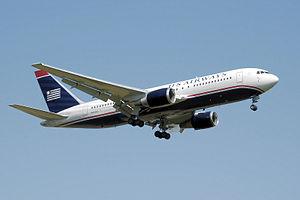
US Airways est une ancienne compagnie aérienne américaine. Elle dessert plus de 92 destinations aux États-Unis, au Mexique, aux Antilles et en Europe, avec 3 400 départs par jour. Fondée en 1939, elle disparaît suite à sa fusion le 16 octobre 2015 avec American Airlines. Ses quatre filiales détenues à 100 % sont : Allegheny Airlines, Inc., Piedmont Airlines, Inc., Potomac Air et PSA Airlines, Inc.